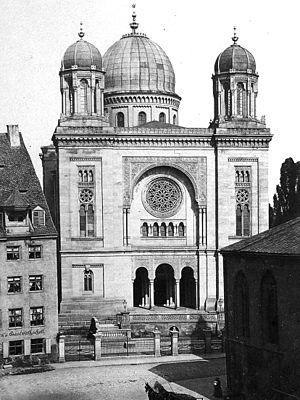
La grande synagogue de Nuremberg a été construite en 1874 sur la Hans-Sachs-Platz, par la communauté juive réformée de Nuremberg.
Nuremberg [nyʁɛ̃bɛʁ] est une ville de Bavière, en Allemagne. Avec 511 628 habitants en décembre 2016, c'est la deuxième ville de Bavière après Munich. Elle est le centre économique du district de Moyenne-Franconie et l'un des principaux centres industriels d'Allemagne du Sud. La rivière Pegnitz sépare la vieille ville en deux quartiers, celui de Sebald et celui de Lorenz, nommés d'après les deux principales églises de Nuremberg.